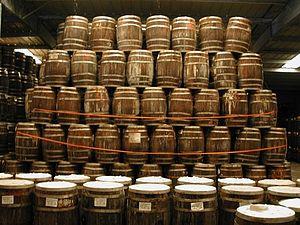
Le Tabasco, ou sauce Tabasco, est une sauce pimentée de marque déposée, liquide, à base de piments rouges mûrs à point fermentés en tonneaux, de vinaigre et de sel.